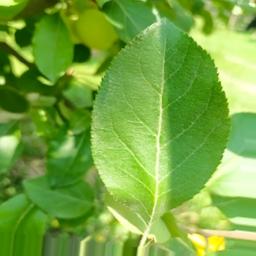
Label: Healthy